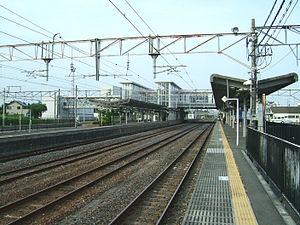
La gare de Tomobe est une gare ferroviaire japonaise située à Kasama dans la préfecture d'Ibaraki. Elle est gérée par la compagnie JR East.